Ralph Thoresby

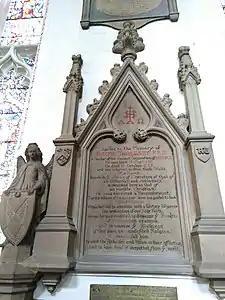
Monument to Ralph Thoresby, on south wall of the sanctuary of Leeds Minster

In October 1724 he suffered a paralytic stroke, from which he recovered so far as to be able to speak intelligibly and walk without help. He lingered in a melancholy state until October 1725, when he was carried off by a second stroke. He was buried in the choir of the (old) Leeds Parish Church. He left a wife, two sons and a daughter, the survivors of his ten children. Both sons were clergymen, who gained preferments to Edmund Gibson, Bishop of Lincoln and later of London.